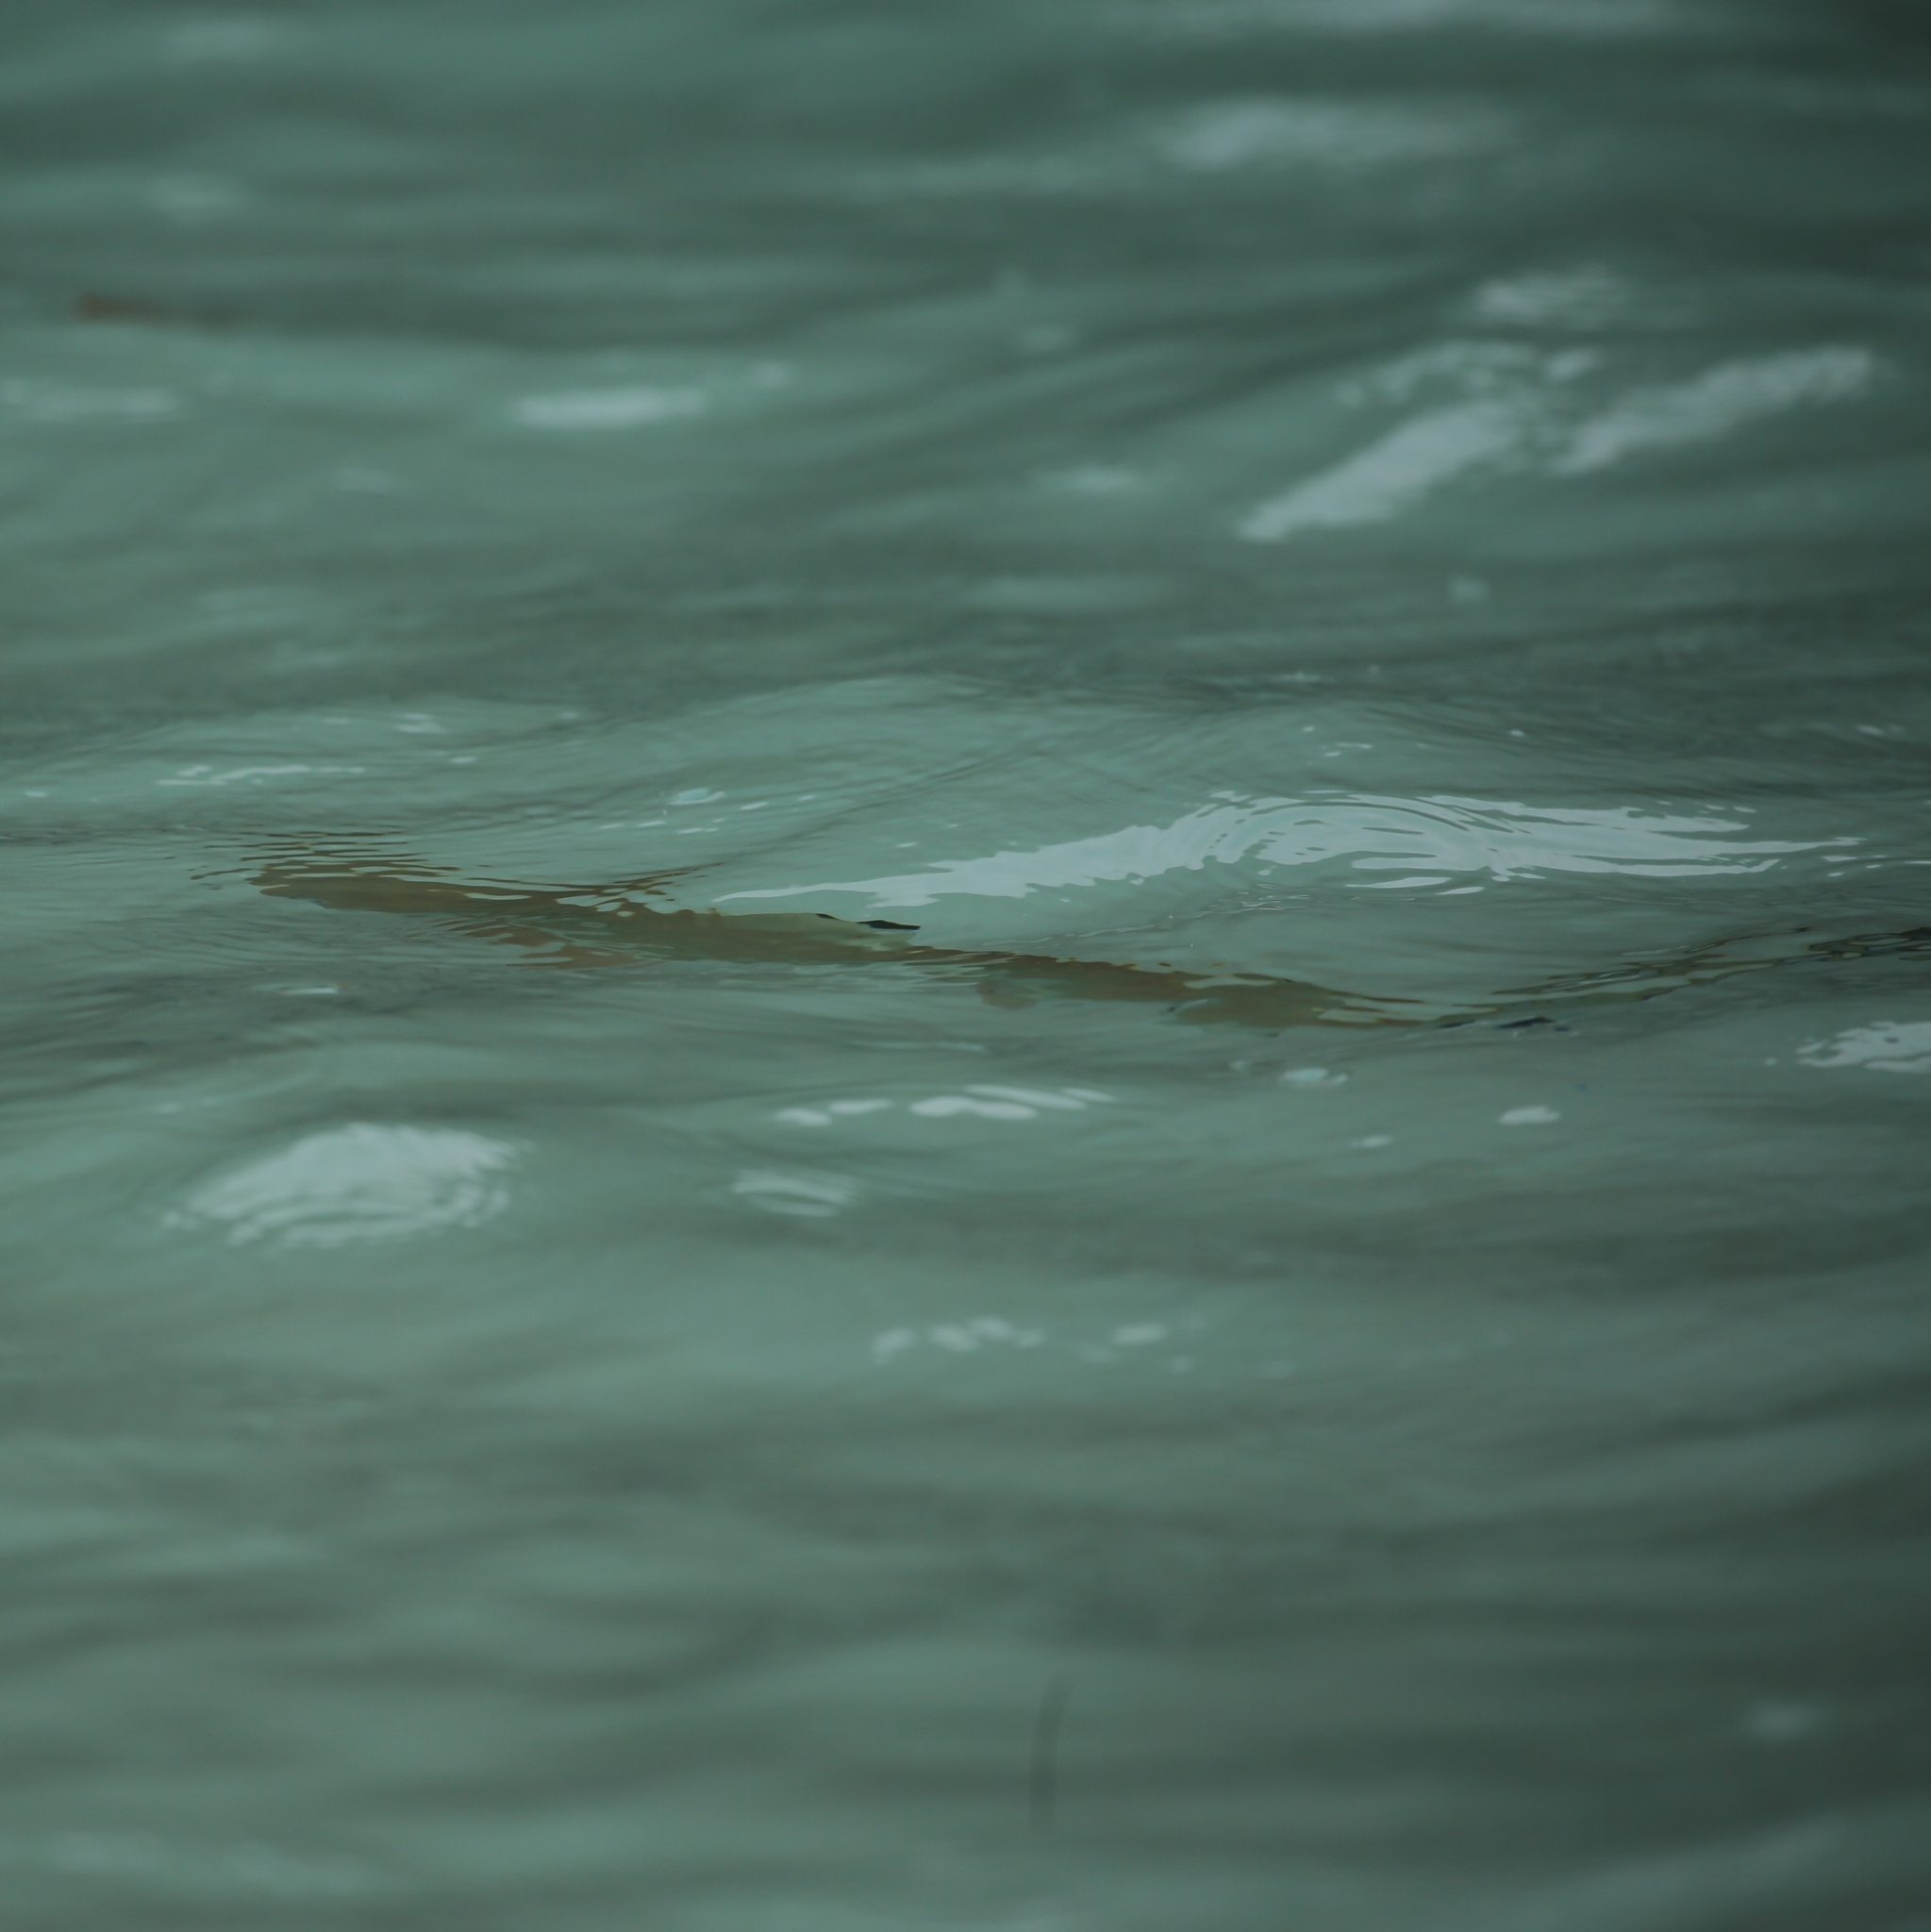
Carcharhinus melanopterus (Blacktip Reef Shark)